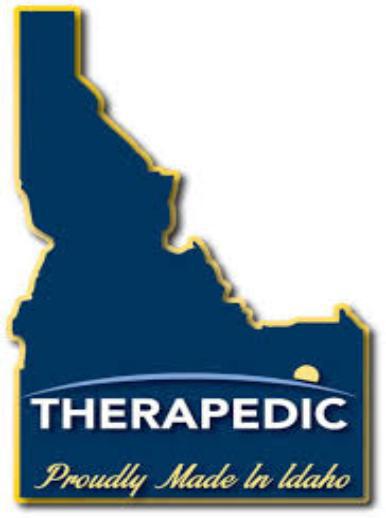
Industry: Necessities